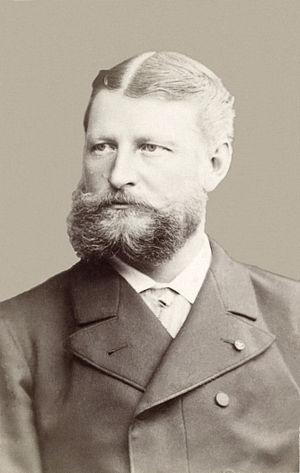
Louis Palander (1842-1920), officier de marine et explorateur suédois.
Adolf Arnold Louis Palander af Vega, né le 2 octobre 1842 à Karlskrona et mort le 7 août 1920 à Djursholm, est un officier naval suédois célèbre pour avoir été le capitaine de l'expédition Vega d'Adolf Erik Nordenskiöld, première à franchir le passage du Nord-Est.